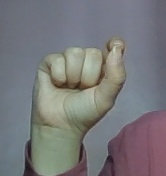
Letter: fa